Drepanosauromorpha

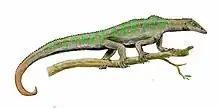
"Megalancosaurus preonensis" restoration

Drepanosaurs featured a suite of bizarre, almost chameleon-like skeletal features. Above the shoulders of most species was a specialized "hump" formed from fusion of the vertebrae, possibly used for advanced muscle attachments to the neck, and allowing for quick forward-striking movement of the head (perhaps to catch insects). Many had derived hands with two fingers opposed to the remaining three, an adaptation for grasping branches. Some individuals of "Megalancosaurus" (possibly exclusive to either males or females) had a primate-like opposable toe on each foot, perhaps used by one sex for extra grip during mating. Most species had broad, prehensile tails, sometimes tipped with a large "claw," again to aid in climbing. These tails, tall and flat like those of newts and crocodiles, have led some researches to conclude that they were aquatic rather than arboreal. In 2004, Senter dismissed this idea, while Colbert and Olsen, in their description of "Hypuronector", state that while other drepanosaurs were probably arboreal, "Hypuronector" was uniquely adapted to aquatic life. The tail of this genus was extremely deep and non-prehensile: much more fin-like than members of the more exclusive group Drepanosauridae.